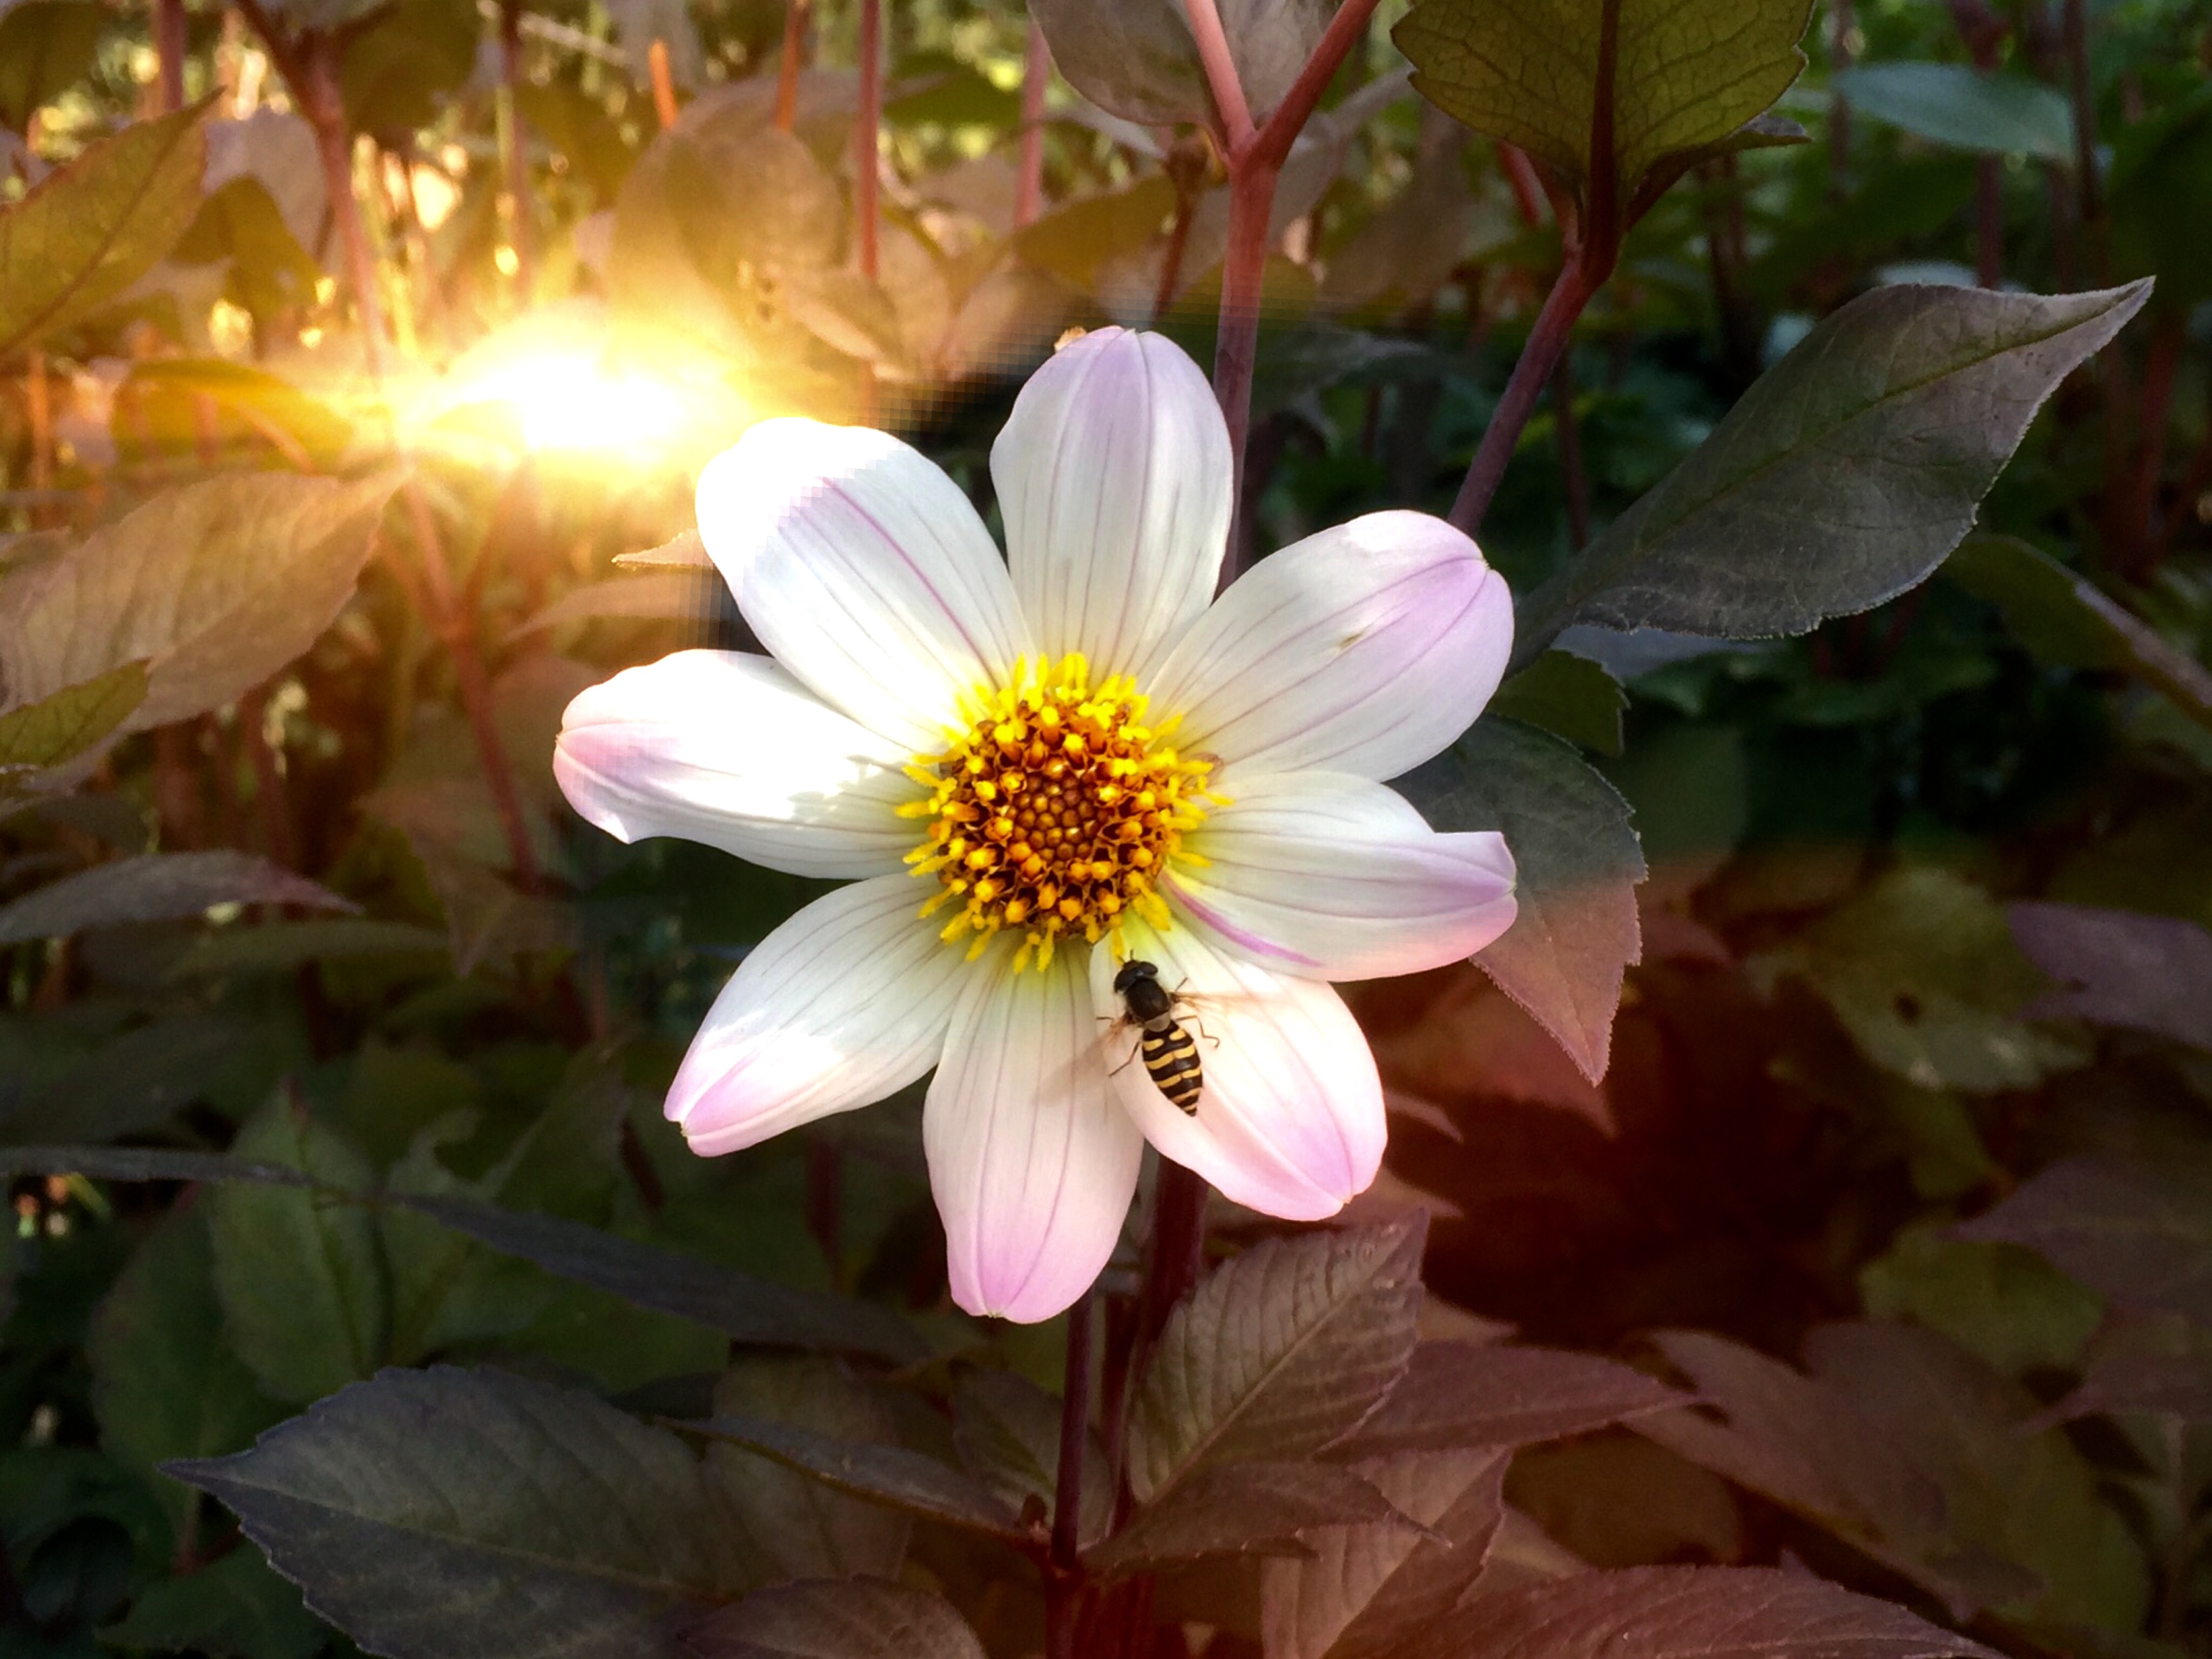
blossom, plant, flower, petal, insect, autumn, botany, flora, wildflower, dahlia, bee, macro photography, flowering plant, daisy family, land plant